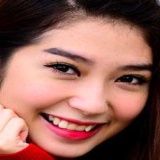
ca sĩ Khổng Tú Quỳnh